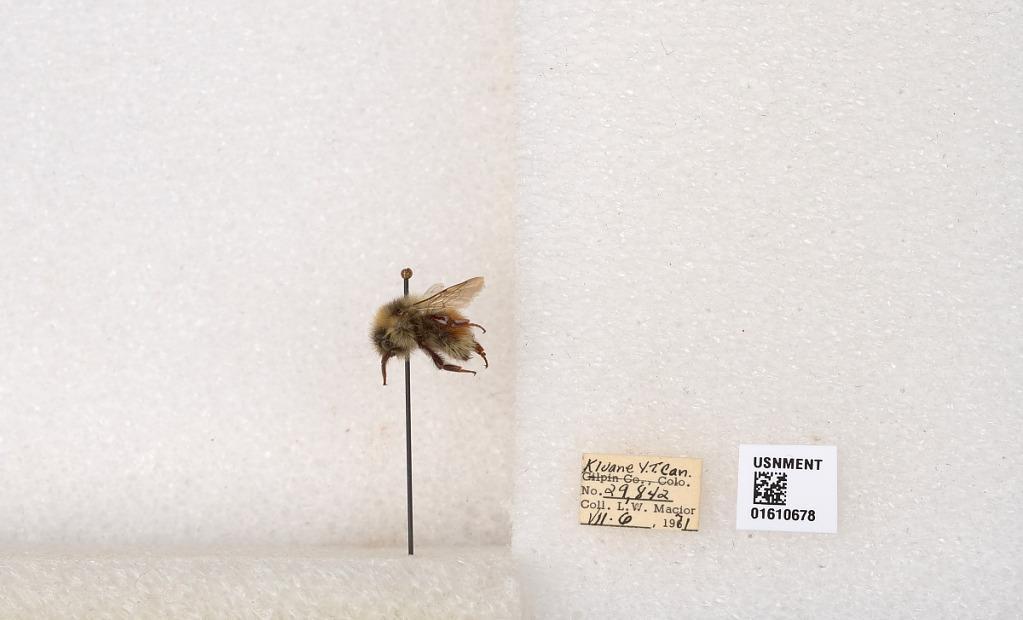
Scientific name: Bombus (Pyrobombus) sylvicola Kirby
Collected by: L. Macior
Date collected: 1971-7-6
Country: Canada
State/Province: Yukon Territory
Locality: Kluane National Park and Reserve
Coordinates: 60.7493, -139.504